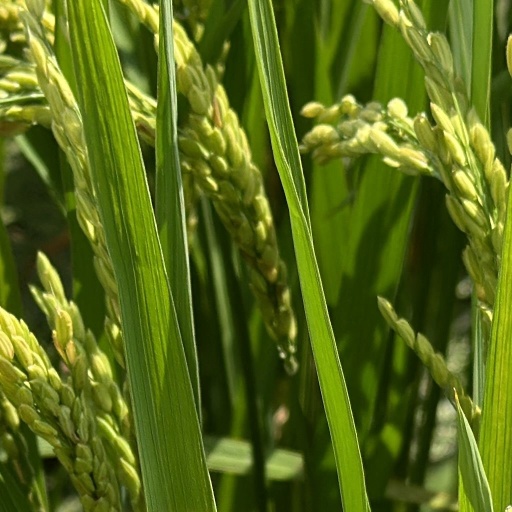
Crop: rice